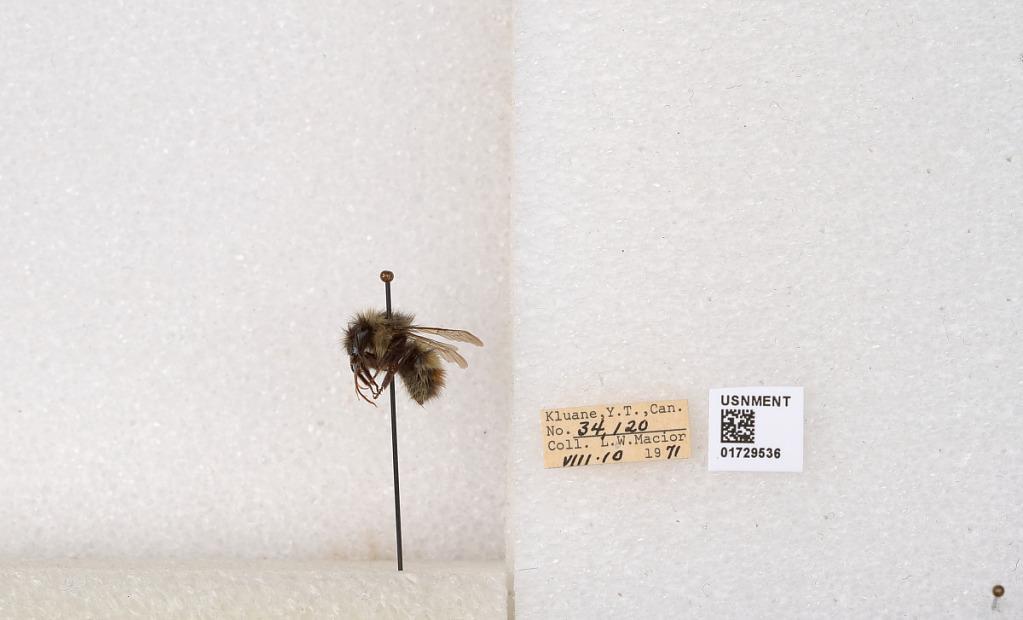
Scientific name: Bombus flavifrons Cresson
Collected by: L. Macior
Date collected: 1971-8-10
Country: Canada
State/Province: Yukon Territory
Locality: Kluane National Park and Reserve
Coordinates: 60.7493, -139.504